Datar–Mathews method for real option valuation

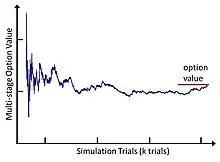
Fig. 11 Emergent option value determined with P** candidates.

A three-stage option optimized for management by milestone and value maximization can be modeled as: